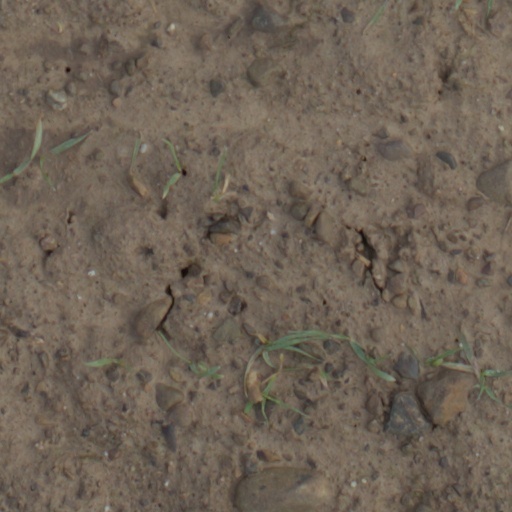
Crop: wheat